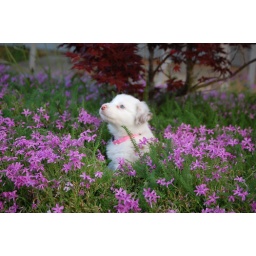
Playing in Mom's flower bed at 6 weeks